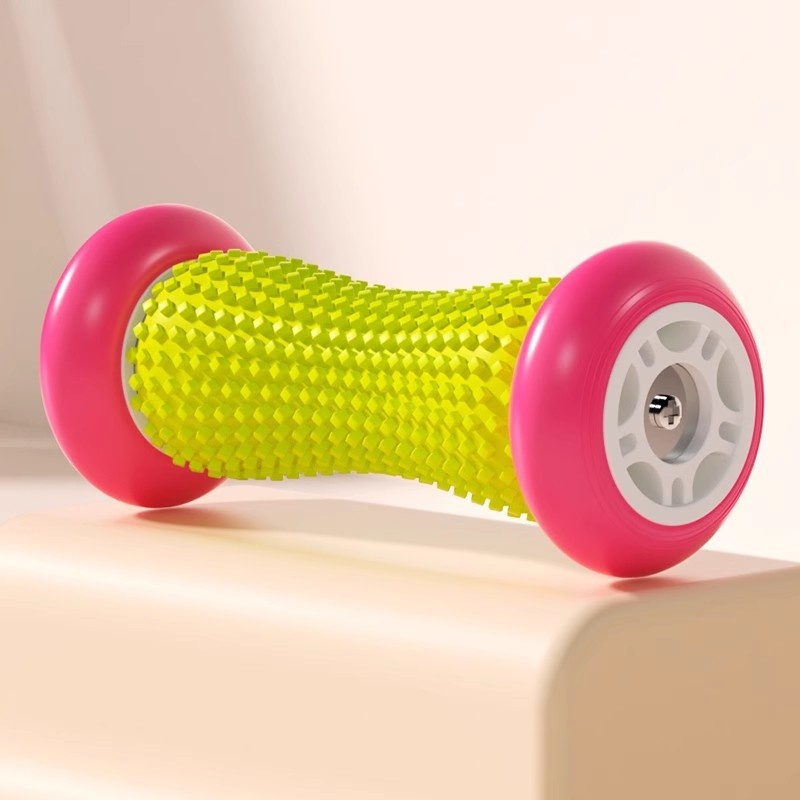
Green And Pink Foot Massage Roller - Plantar Fasciitis & Muscle Relief Tool
Brand: Elosung
Foot Massage Roller - Plantar Fasciitis & Muscle Relief Tool Foot Massage Roller - Plantar Fasciitis & Muscle Relief Tool Experience soothing relief from foot pain and muscle tension with our compact and effective foot massage roller. This roller is specifically designed to target pressure points on your feet, providing relief from plantar fasciitis, arch pain, and general muscle soreness. Use it at home, in the office, or at the gym for quick and convenient foot massage anytime, anywhere. Key Features: Designed for foot massage and plantar fasciitis relief Helps relieve muscle tension and stress Compact and portable design Suitable for home, office, and gym use Made from durable PVC + TPR materials Dimensions: Length: 17cm Diameter: 7cm Weight: 310g Delivery Timeframe Please note that we cannot guarantee the exact date of arrival, and the delivery timeframes (excluding weekends and public holidays) are as follows: For customers in Victoria, approximately 7-10 working days; For customers in NSW, SA, ACT, and QLD, approximately 9-12 working days; For customers in WA, NT, and TAS, approximately 9-12 working days. Returns, Refunds, and Replacements Products that are received faulty, damaged, or not as described are eligible for a return, refund, or replacement in accordance with the Australian Consumer Law (ACL). We are committed to ensuring all products meet the standards of quality and reliability expected by our customers. Please note, however, that we do not accept returns or provide refunds for change of mind. We encourage you to carefully consider your purchase to ensure it meets your needs and expectations.
Category: Health & Beauty > Personal Care > Massage & Relaxation > Massagers > Manual Massage Tools